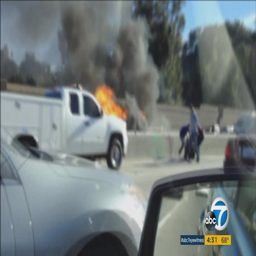
an officer who pulled a driver from a burning vehicle will receive award category from politician on monday .